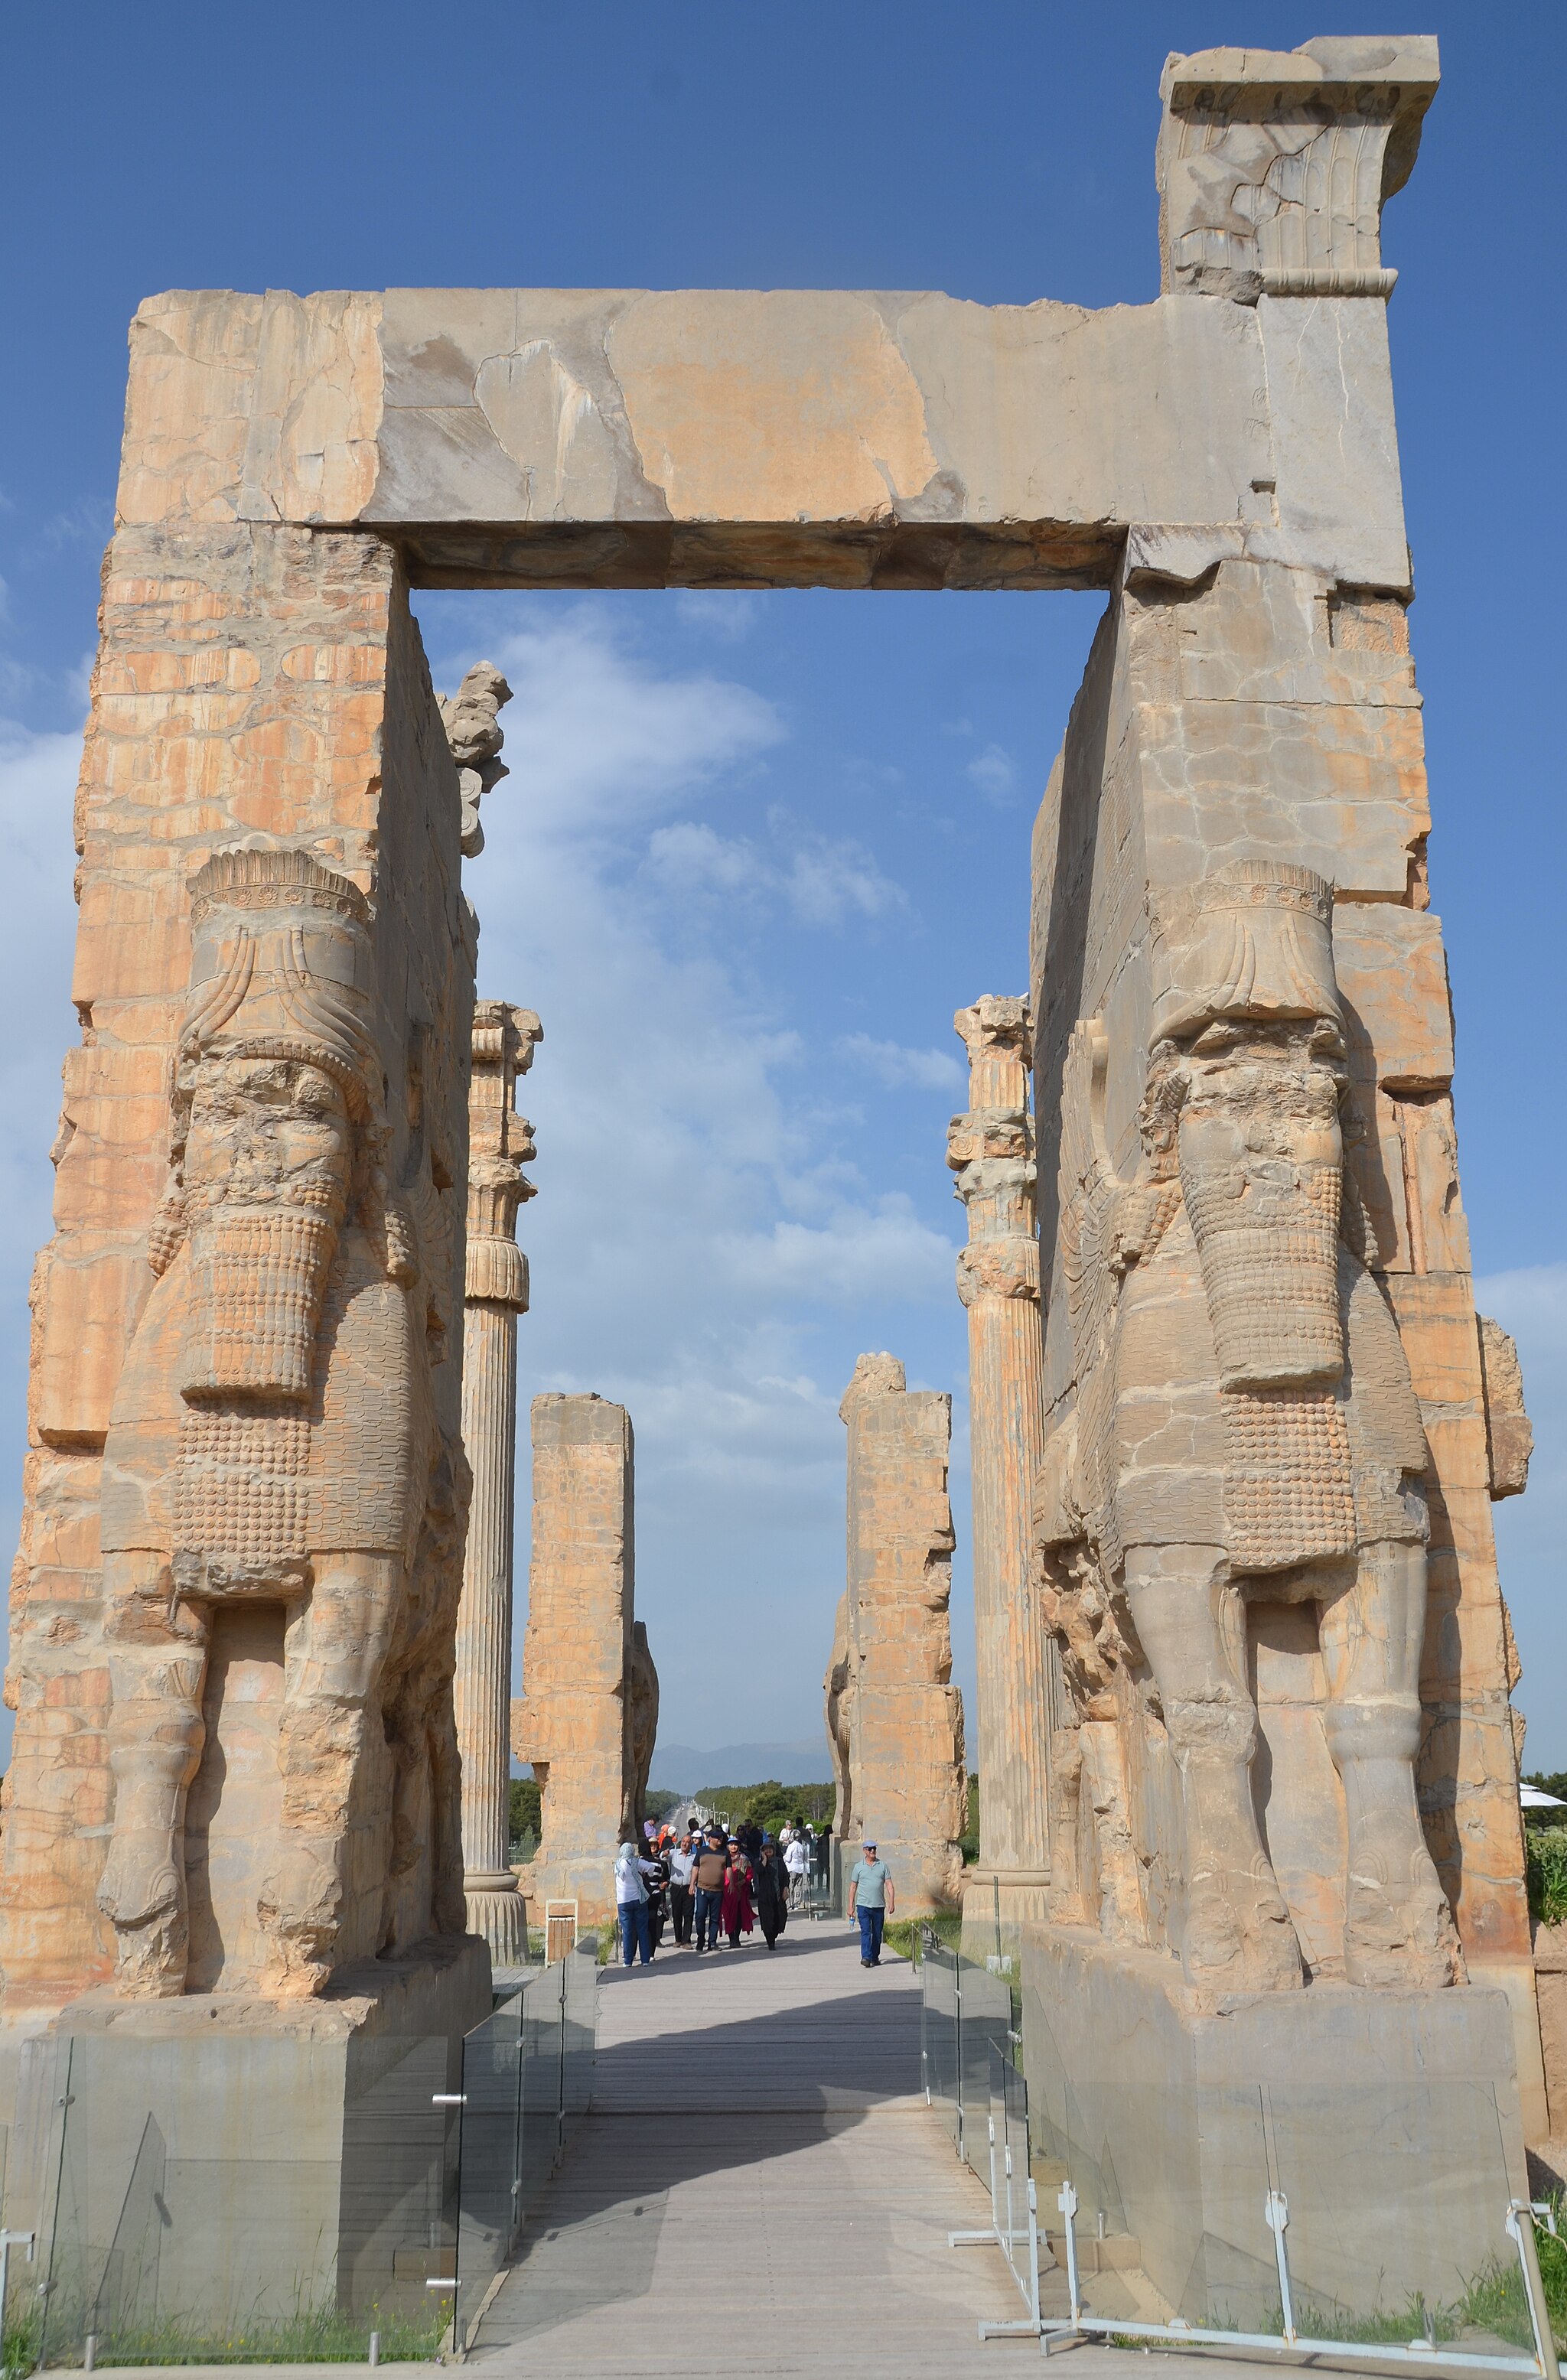
Title: The east side of the Gate of All Nations also known as the Gate of Xerxes which was was protected by two massive winged bulls with human heads called lamasssus, Persepolis, Iran (40813277623)
Description: The following text, known as XPa, is inscribed in the walls of the Gate of all Nations, the main gate to the terrace on which the Persepolis palaces have been built. A great God is Ahuramazda, who created this earth, who created yonder sky, who created man, who created happiness for man, who made Xerxes king, one king of many, one lord of many. I am Xerxes, the Great King, King of Kings, King of countries containing many kinds (of men), King in this great earth far and wide, son of King Darius, an Achaemenian. Proclaims Xerxes the King: By the favor of Ahuramazda I built this Gateway of All Nations. I built many other beautiful things in Persia. I built them and my father built them. All beautiful things we built, we have built by the favor of Ahuramazda. Proclaims Xerxes the King: May Ahuramazda protect me from harm, and this land, and whatever was built by me as well as what has been built by may father. www.livius.org/sources/content/achaemenid-royal-inscripti
Date: 22 April 2019, 07:31 (according to Exif data)
Categories: Gate of All Nations, Photographs by Carole Raddato, Flickr images reviewed by FlickreviewR 2, 2019 in Persepolis, Iran photographs taken on 2019-04-22